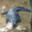
Label: crocodile